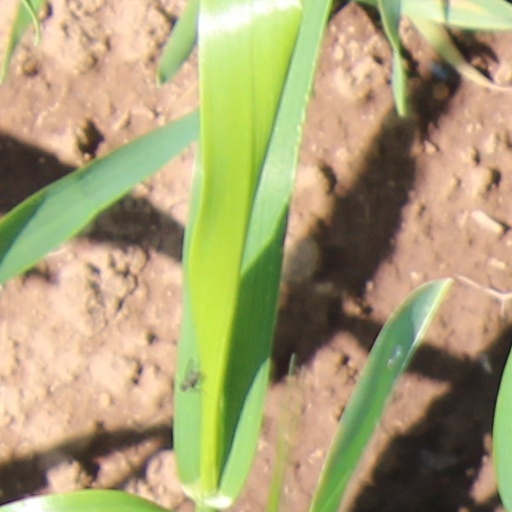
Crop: wheat